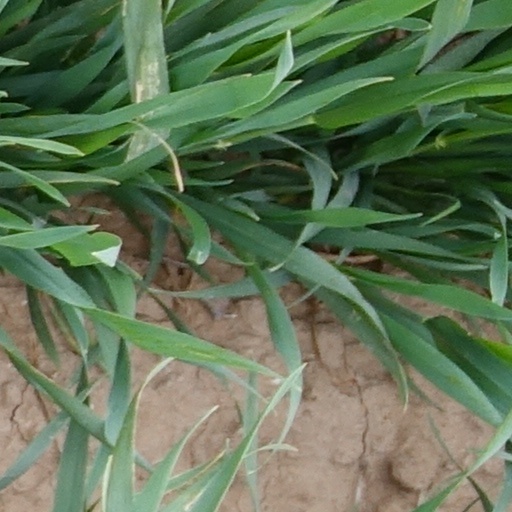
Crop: wheat